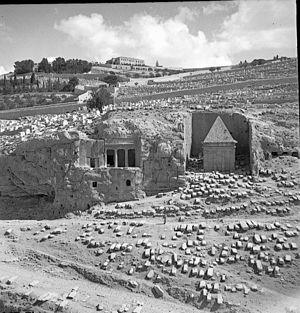
La tombe de Zacharie est un monument situé dans la vallée du Cédron à Jérusalem, au pied du cimetière juif du mont des Oliviers. Cette « tombe » est attribuée par le folklore à Zacharie fils du Grand prêtre Yéhoyadah, mort assassiné sous le roi Joas au IXᵉ siècle av. J.-C.